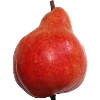
Label: Pear Red 1